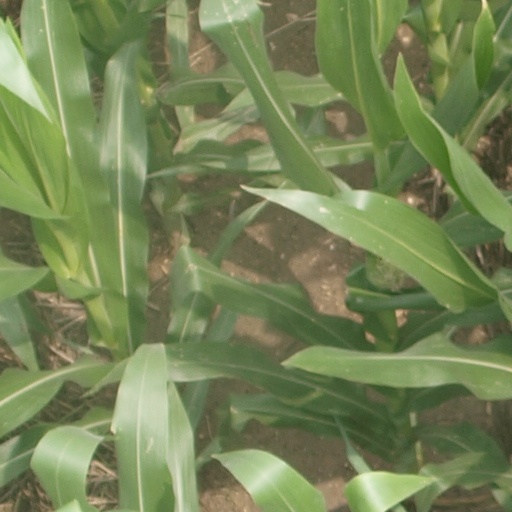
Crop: maize; corn